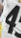
Number: 4